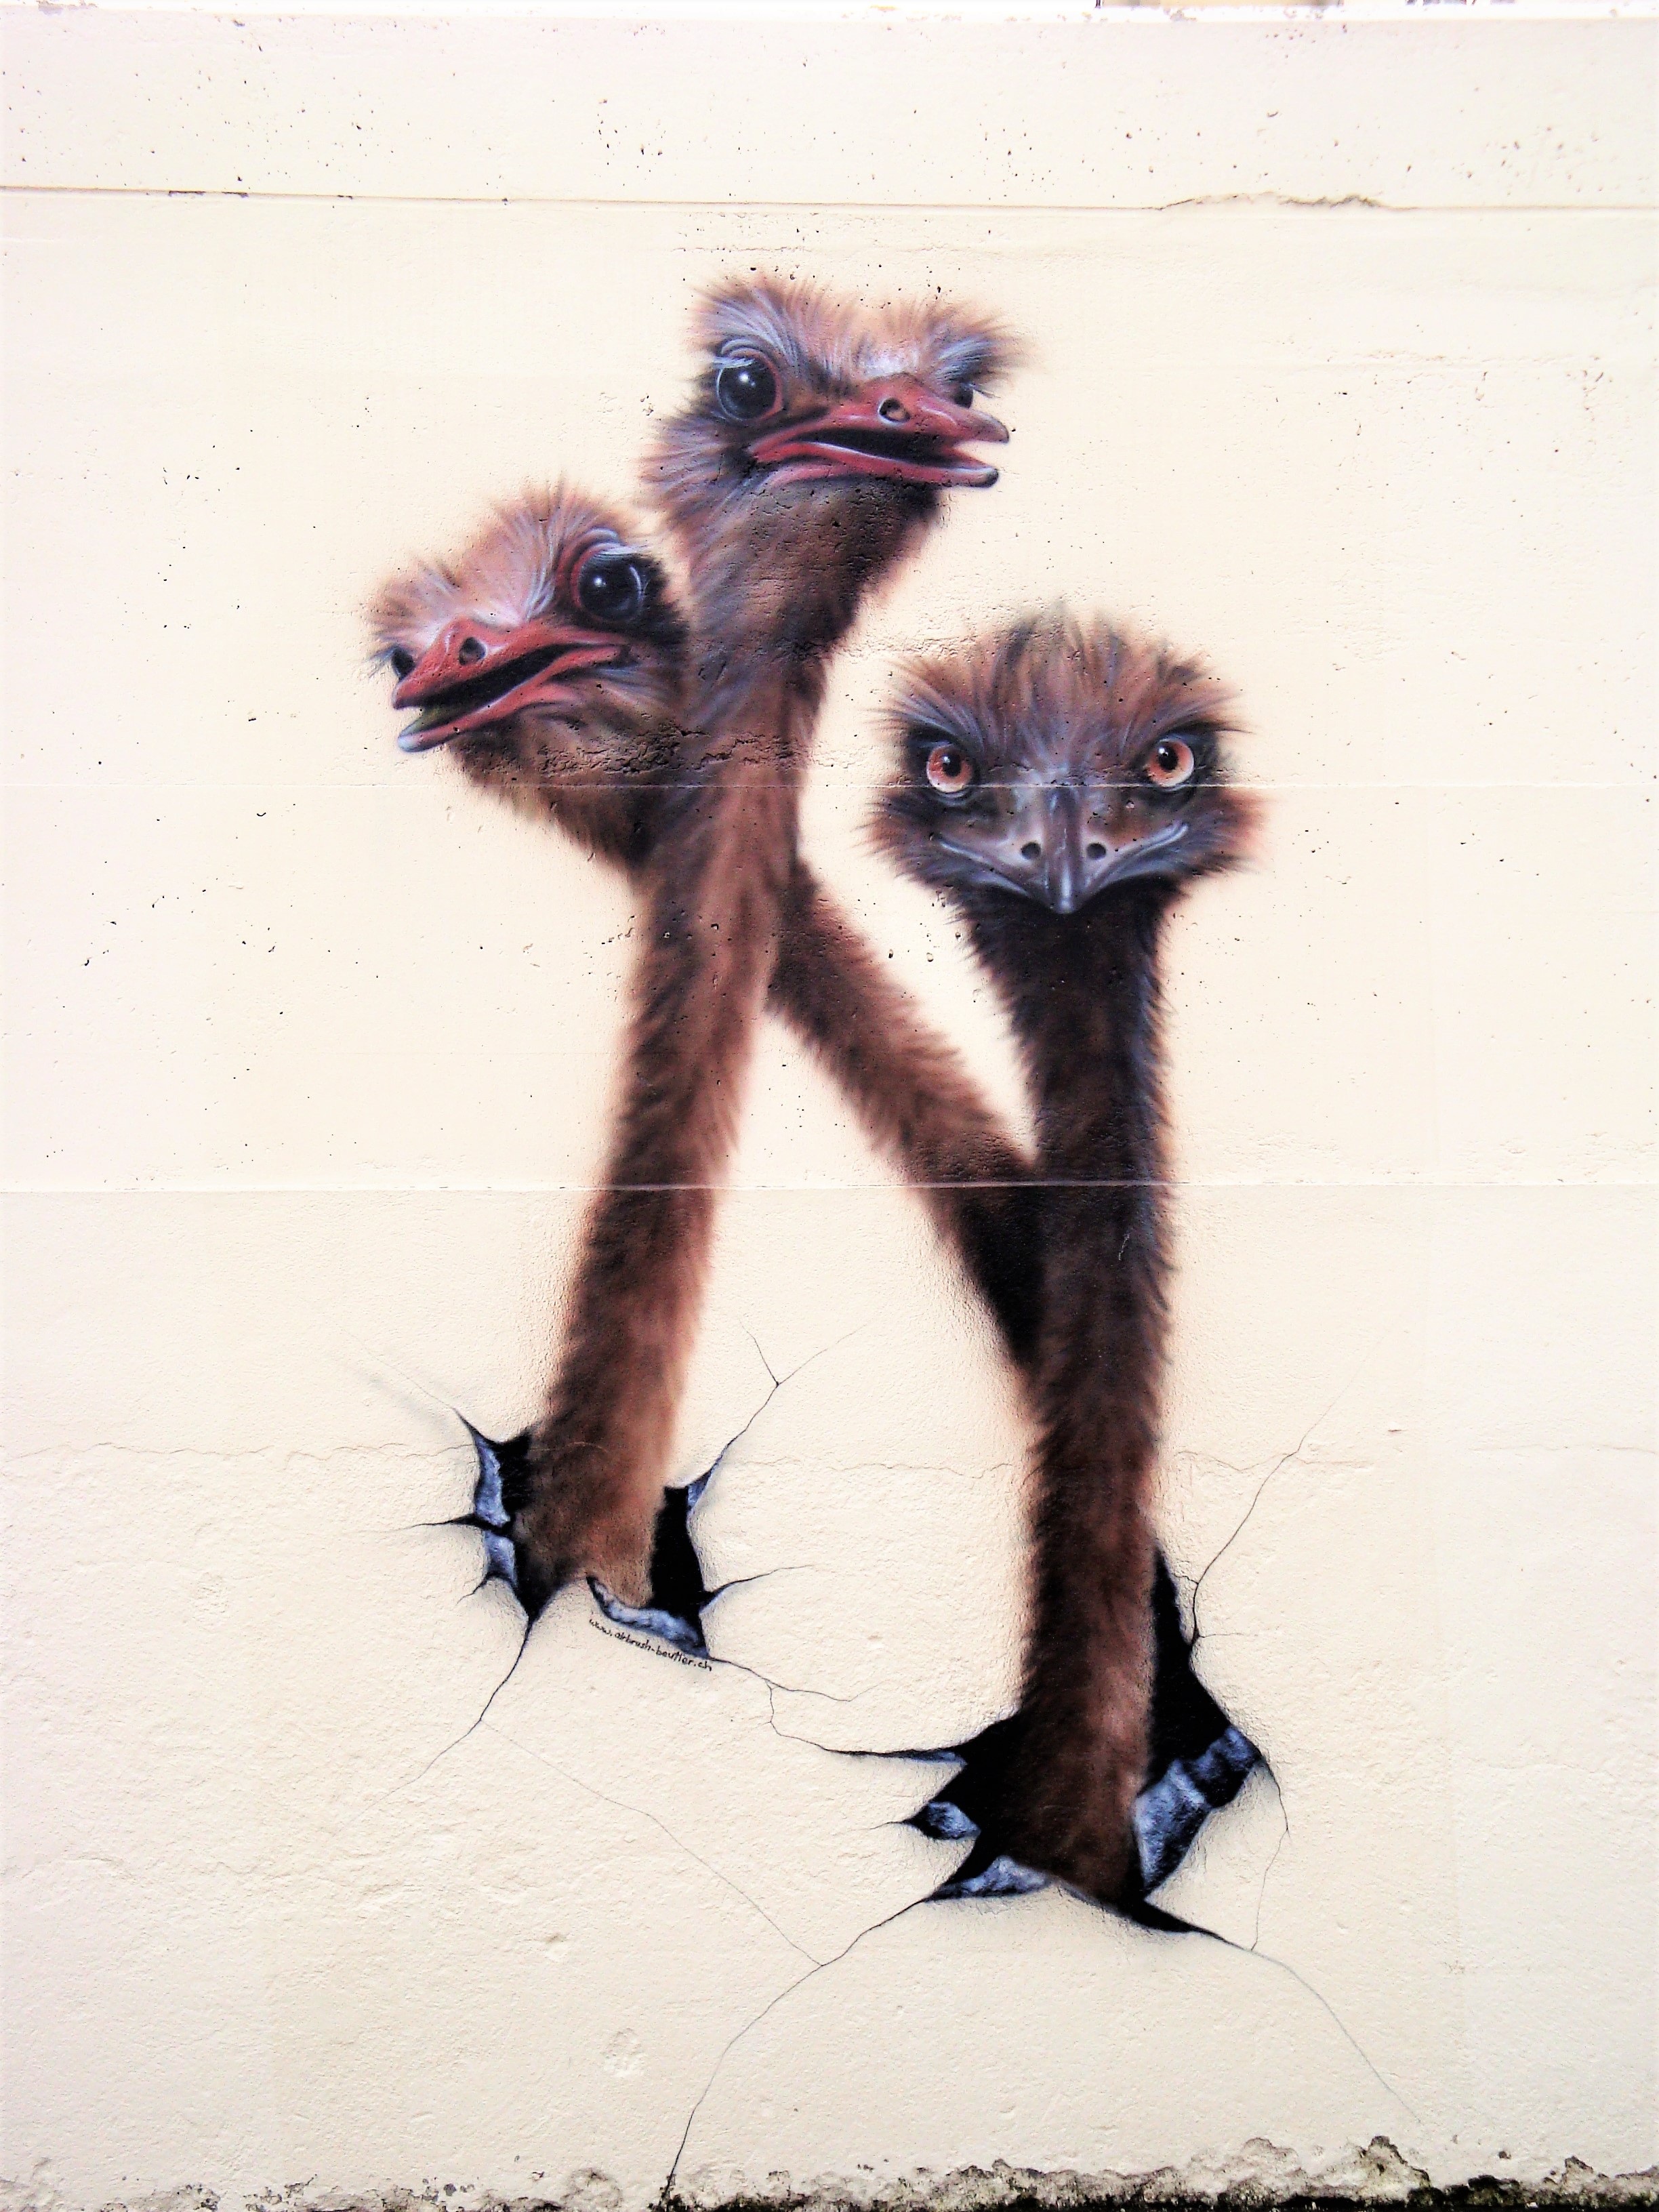
bouquet, fur, artwork, painting, creativity, image, strauss, artfully, artistically